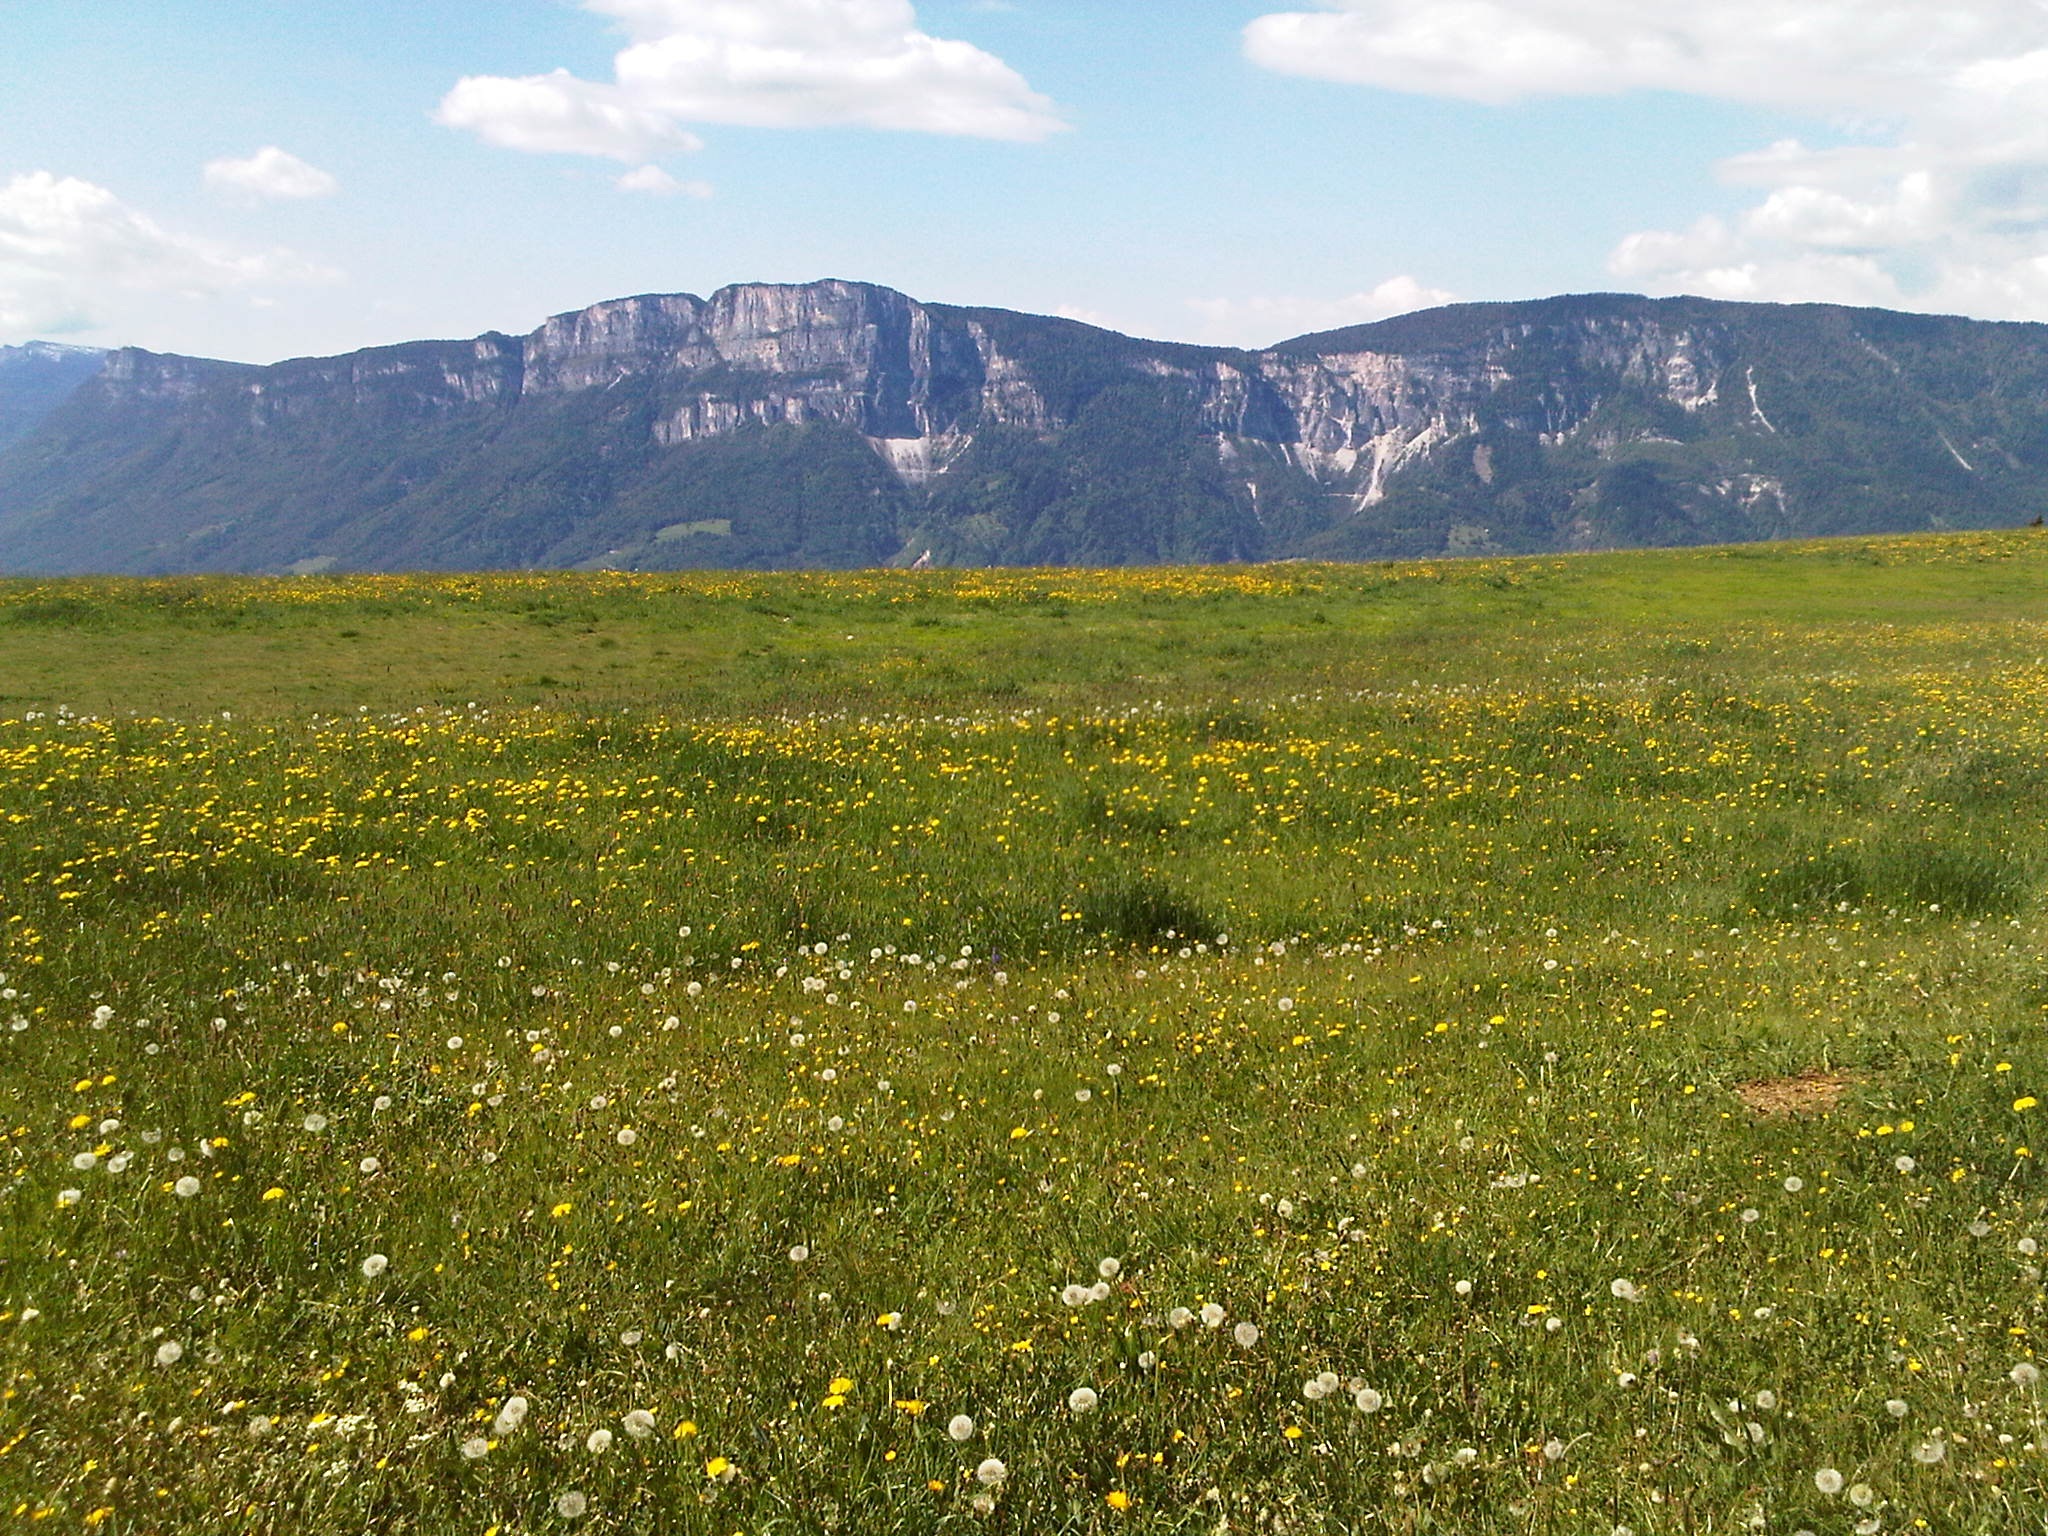
landscape, grass, wilderness, mountain, field, meadow, prairie, hill, flower, mountain range, pasture, italy, ridge, plain, wildflower, grassland, vegetation, plateau, fell, habitat, alm, ecosystem, tundra, steppe, landform, south tyrol, natural environment, geographical feature, mountainous landforms, ecoregion